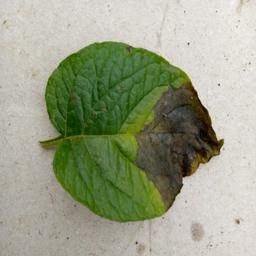
Etiqueta: Late Blight